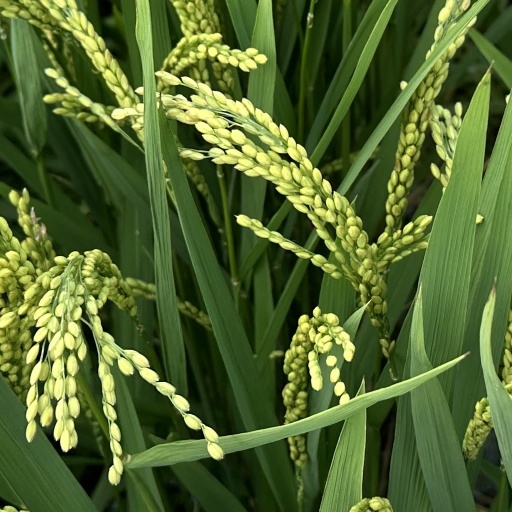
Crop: rice